Battle of Manila Bay

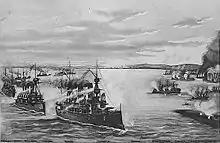
The Battle of Manila Bay, depicted in a lithograph by Butler, Thomas & Company, 1899

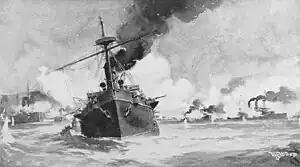
"Battle of Manila Bay", painting by W. G. Wood, circa 1898. "Reina Cristina" (foreground) in action against Dewey's squadron (right).

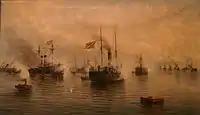
"Batalla de Cavite", painted by Ildefonso Sanz Doménech, depicting the Spanish squadron.

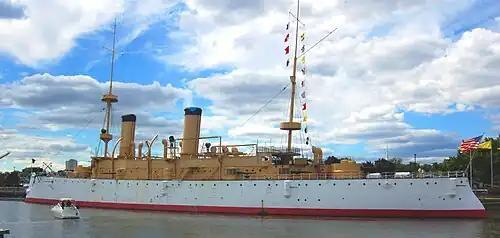
USS "Olympia" at the Independence Seaport Museum in 2007

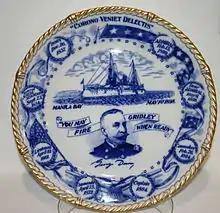
Commemorative plate from the Spanish–American War era honoring George Dewey and his victory.

The Battle of Manila Bay, also known as the Battle of Cavite, took place on May 1, 1898, during the Spanish–American War. The American Asiatic Squadron under Commodore George Dewey engaged and destroyed the Spanish Pacific Squadron under "Contraalmirante" (Rear admiral) Patricio Montojo. The battle took place in Manila Bay in the Philippines, and was the first major engagement of the Spanish–American War. The battle was one of the most decisive naval battles in history and marked the end of the Spanish colonial period in Philippine history.